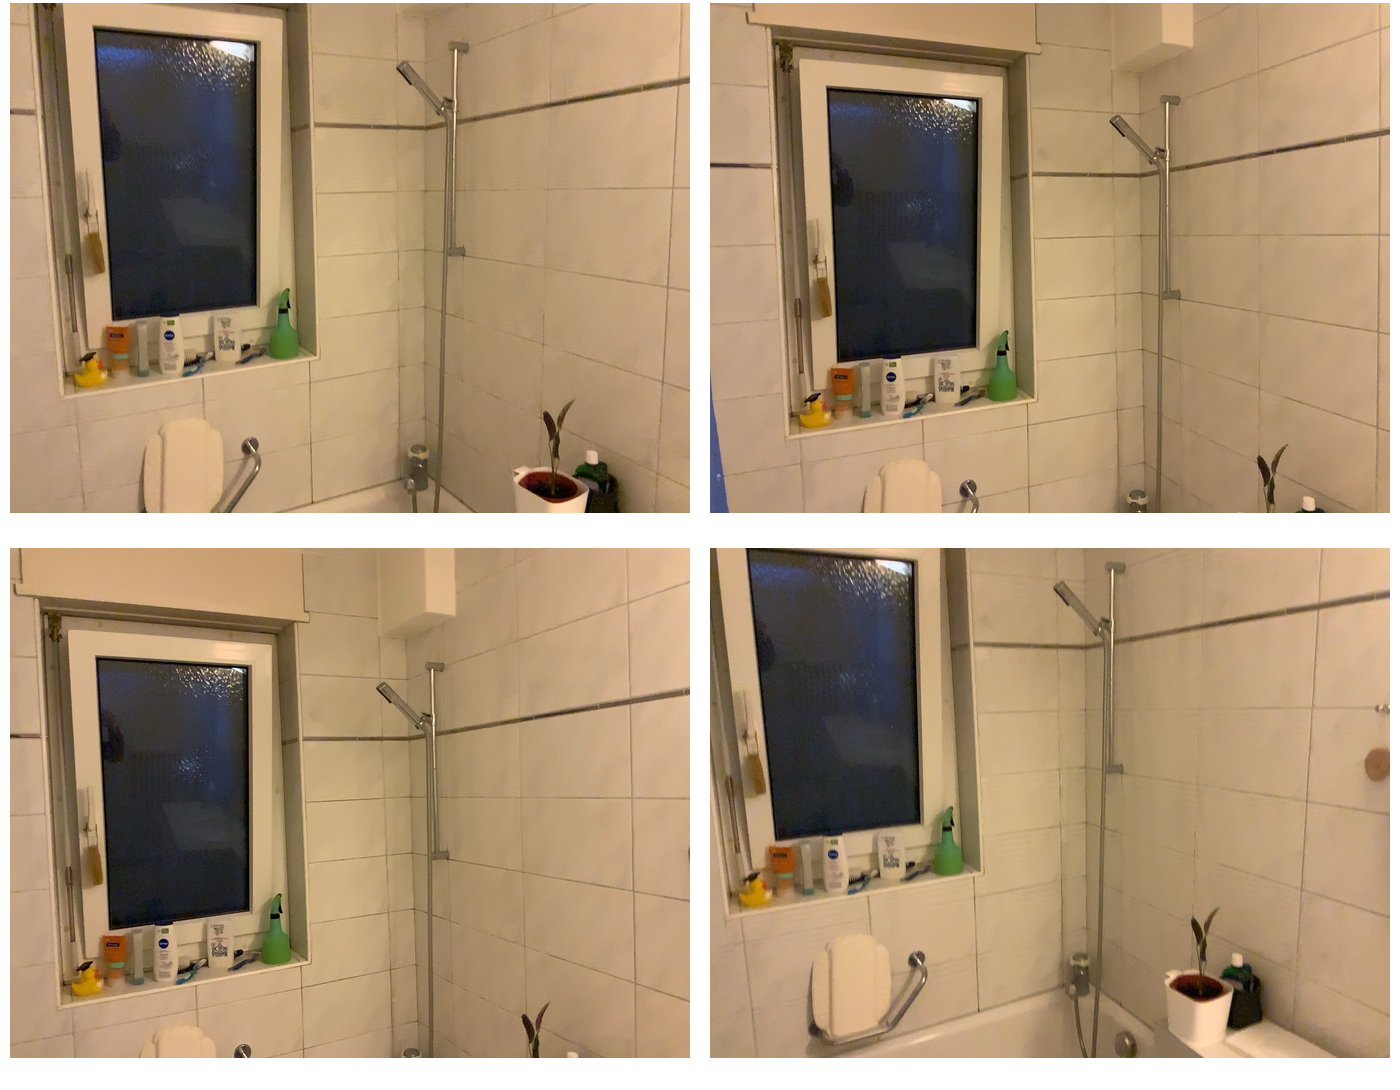Task instruction: Open the window.
Answer: {"task_instruction": "Open the window.", "nodes": ["handle", "window"], "edges": [{"functional_relationship": "openorclose", "object1": "handle", "object2": "window", "spatial_relations": ["left_of", "in_front_of", "close"], "is_touching": true}], "action_type": "rotate", "function_type": "open_close_control"}